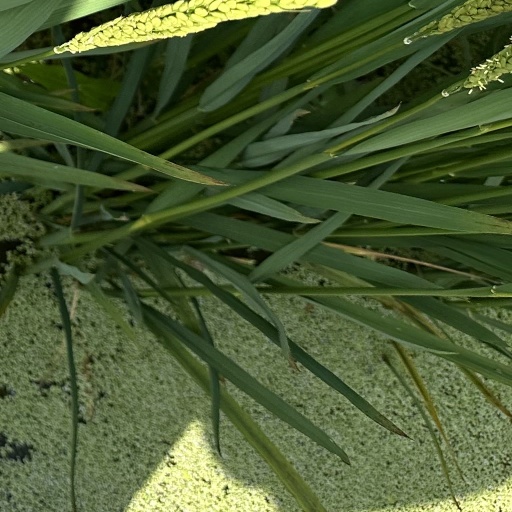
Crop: rice